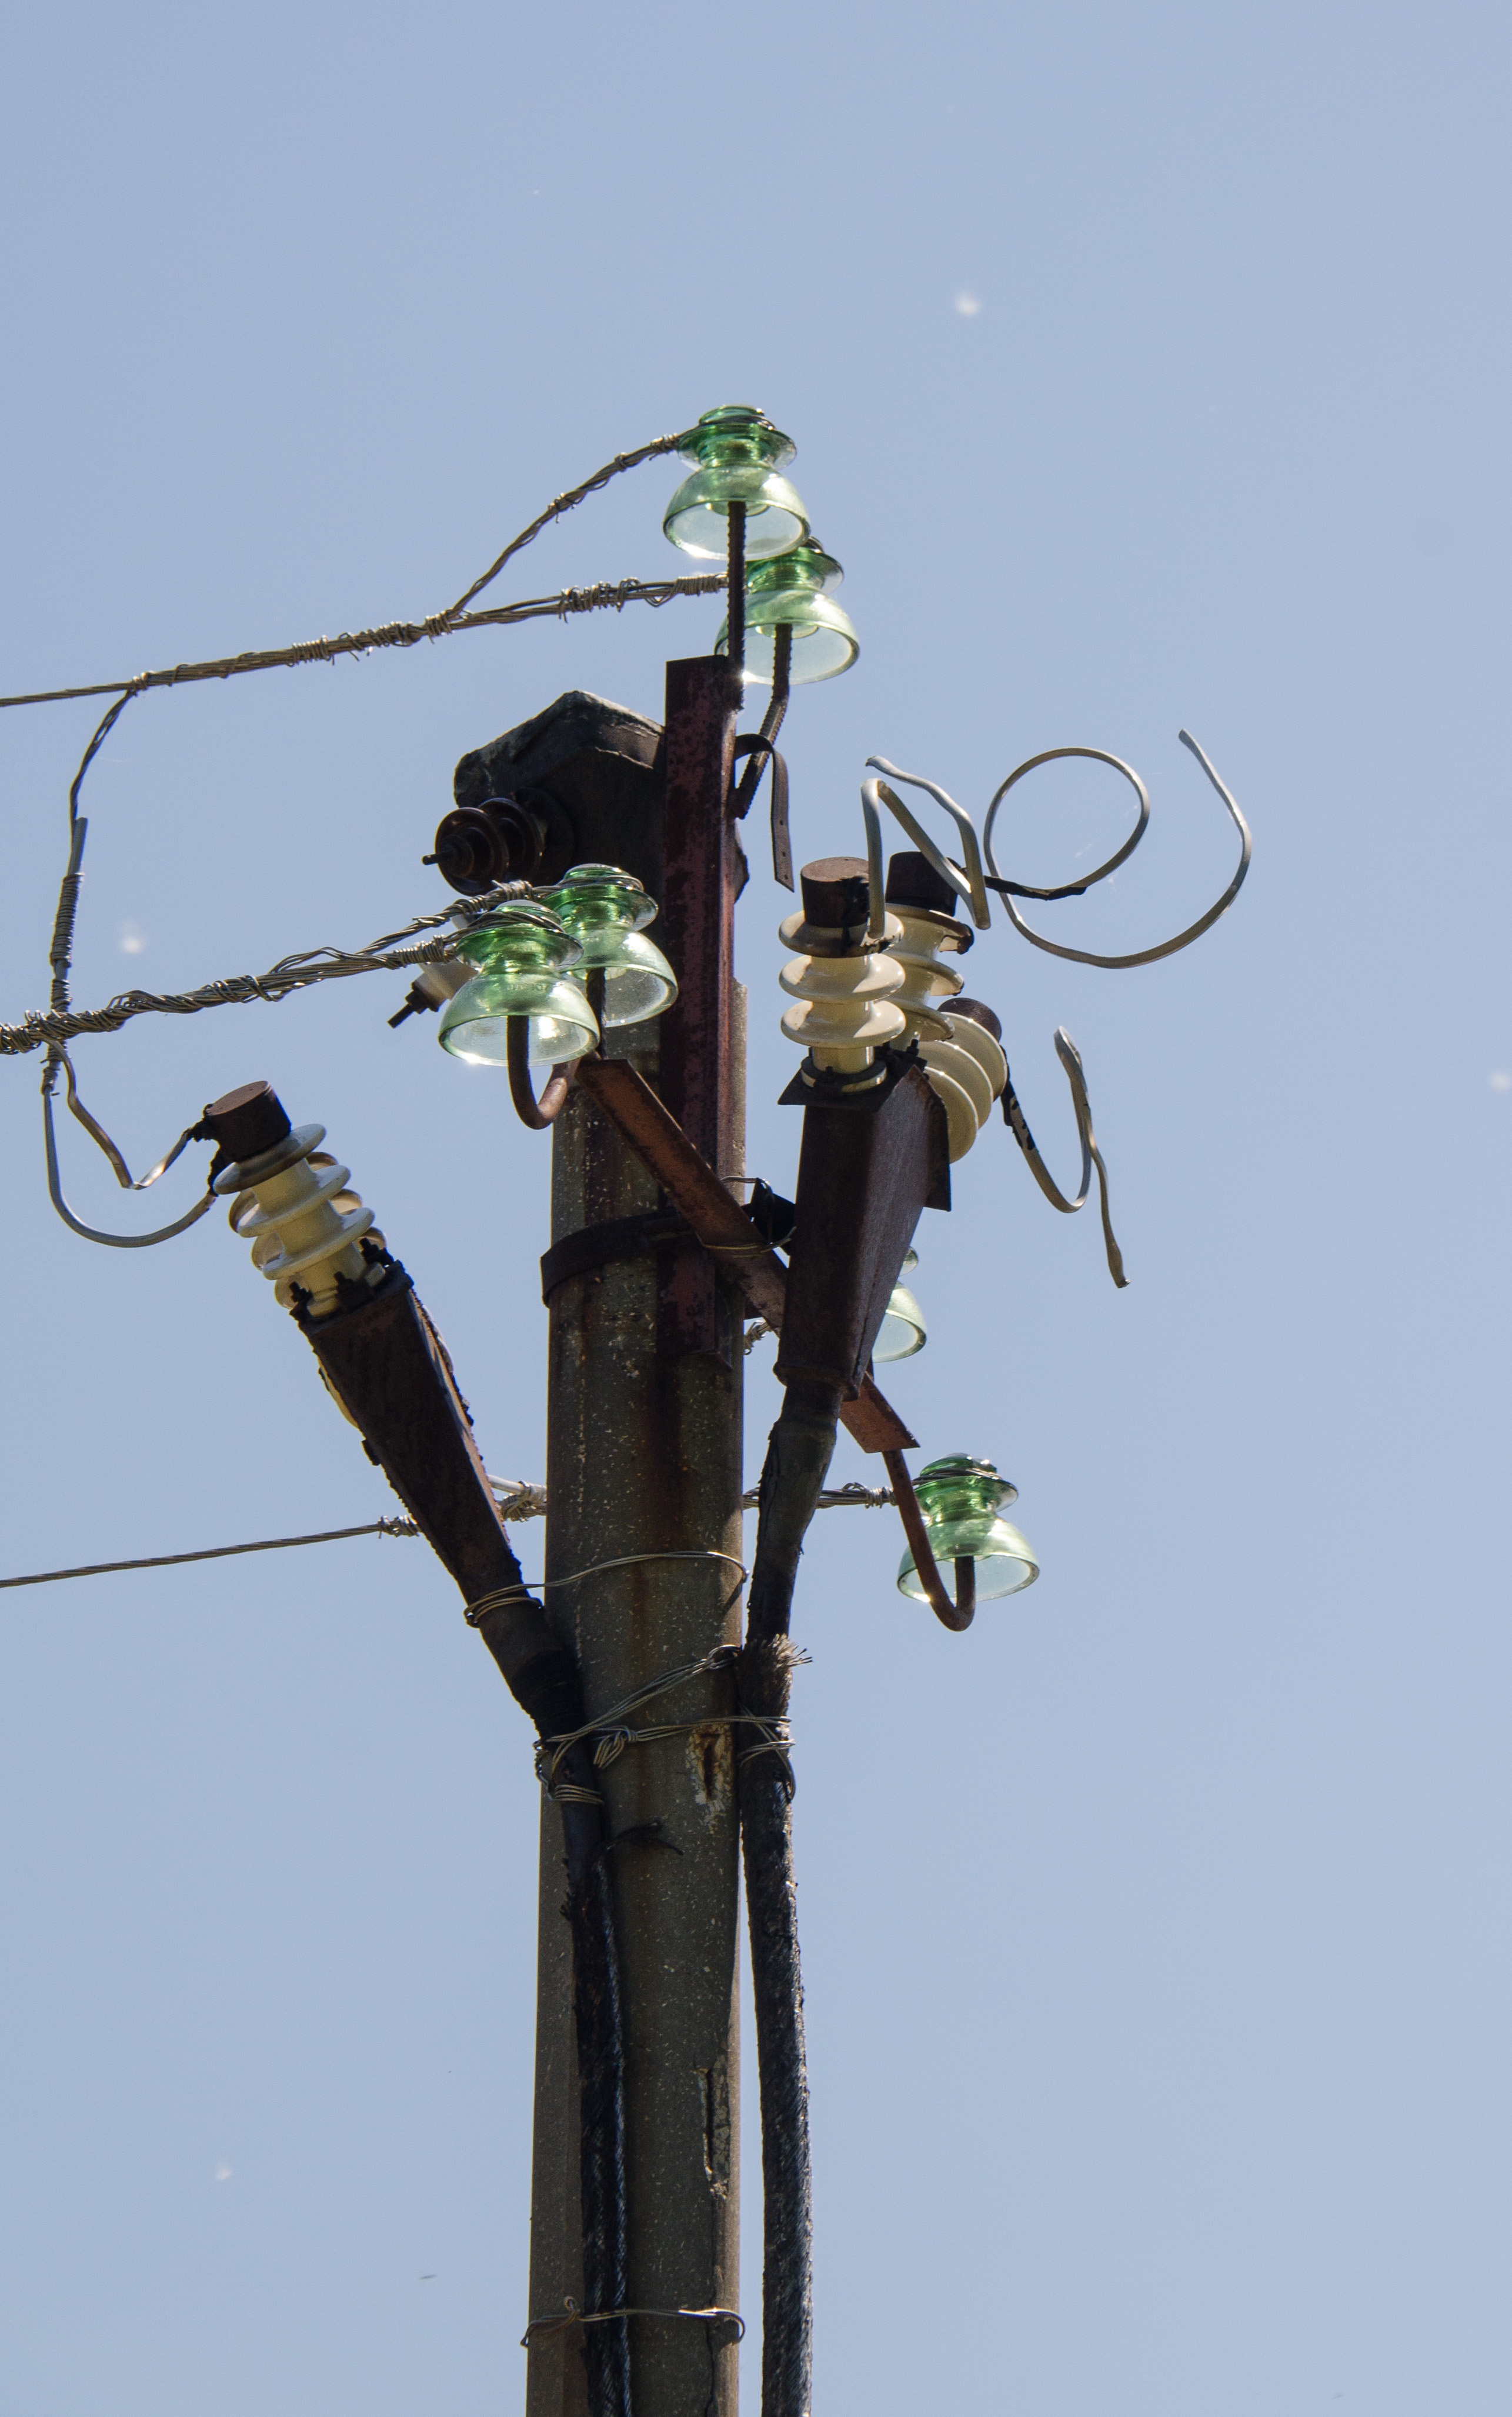
tree, branch, post, flower, wind, wire, mast, street light, electricity, lighting, sculpture, light fixture, insulators, woody plant